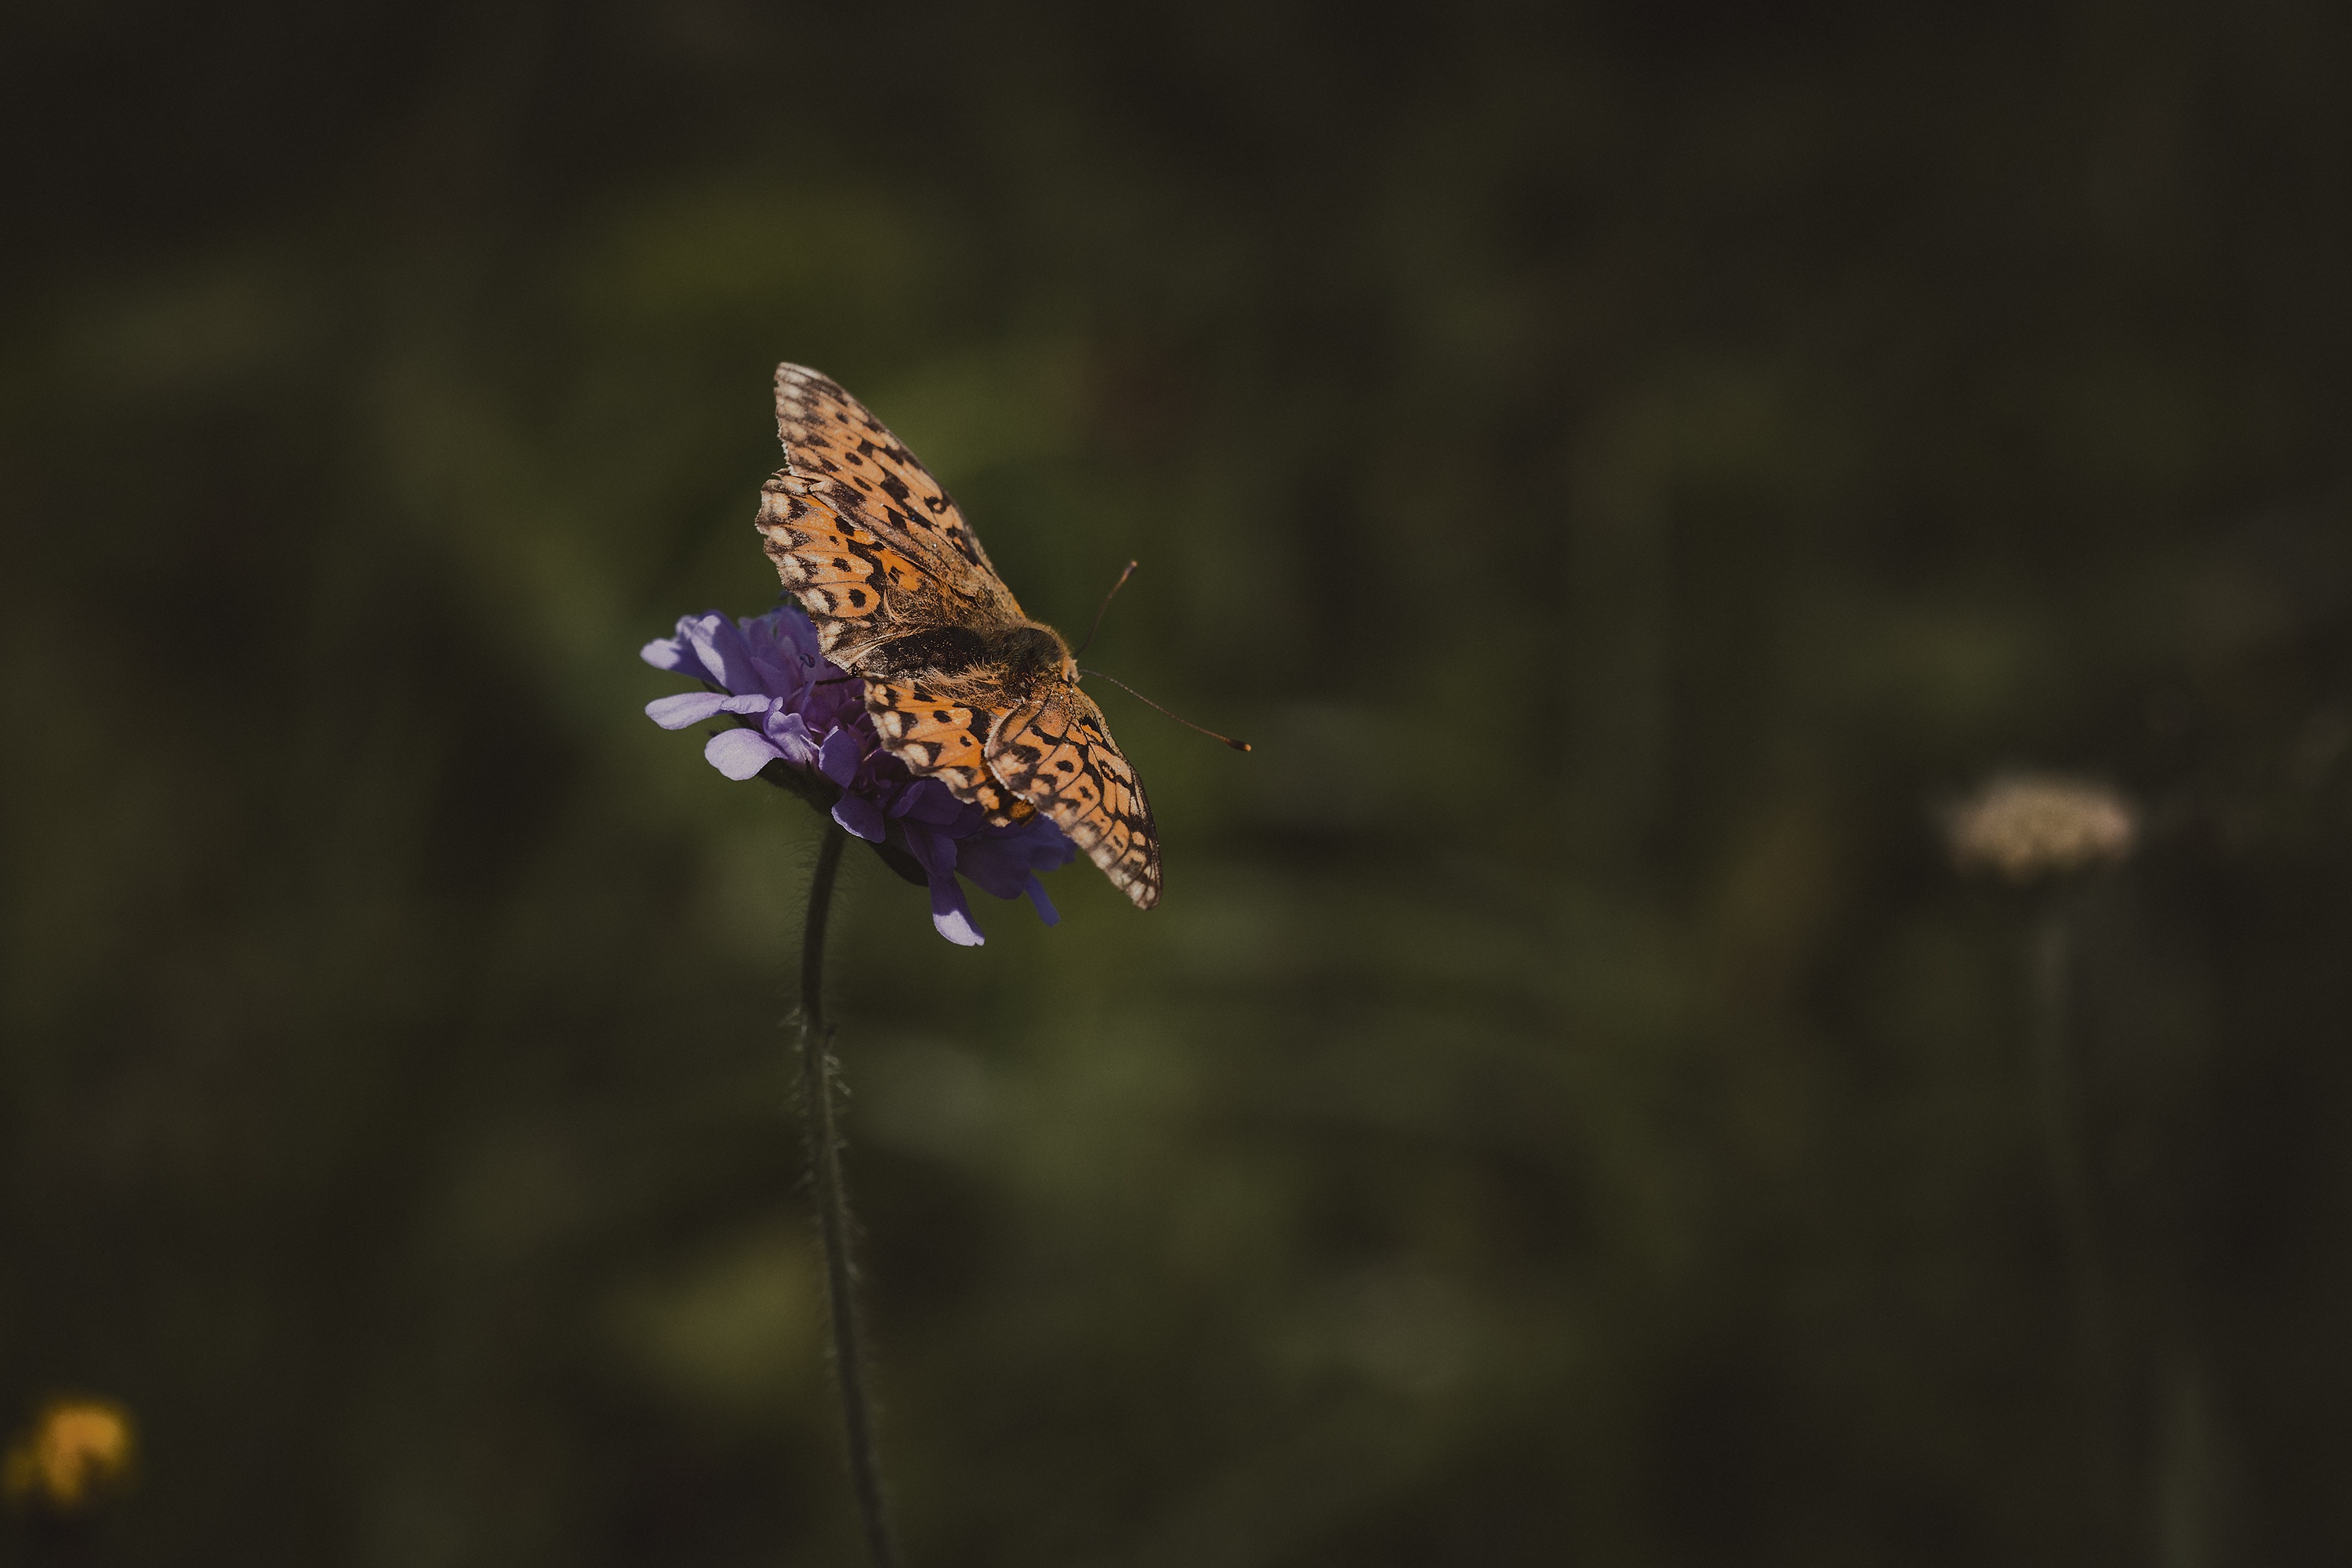
nature, blossom, photography, meadow, flower, bloom, animal, summer, evening, twilight, insect, butterfly, close, fauna, invertebrate, close up, wild life, pointed flower, flight insect, macro photography, arthropod, summer meadow, natural lawn, edelfalter, pollinator, medium sized fritillary, argynnis niobe, moths and butterflies